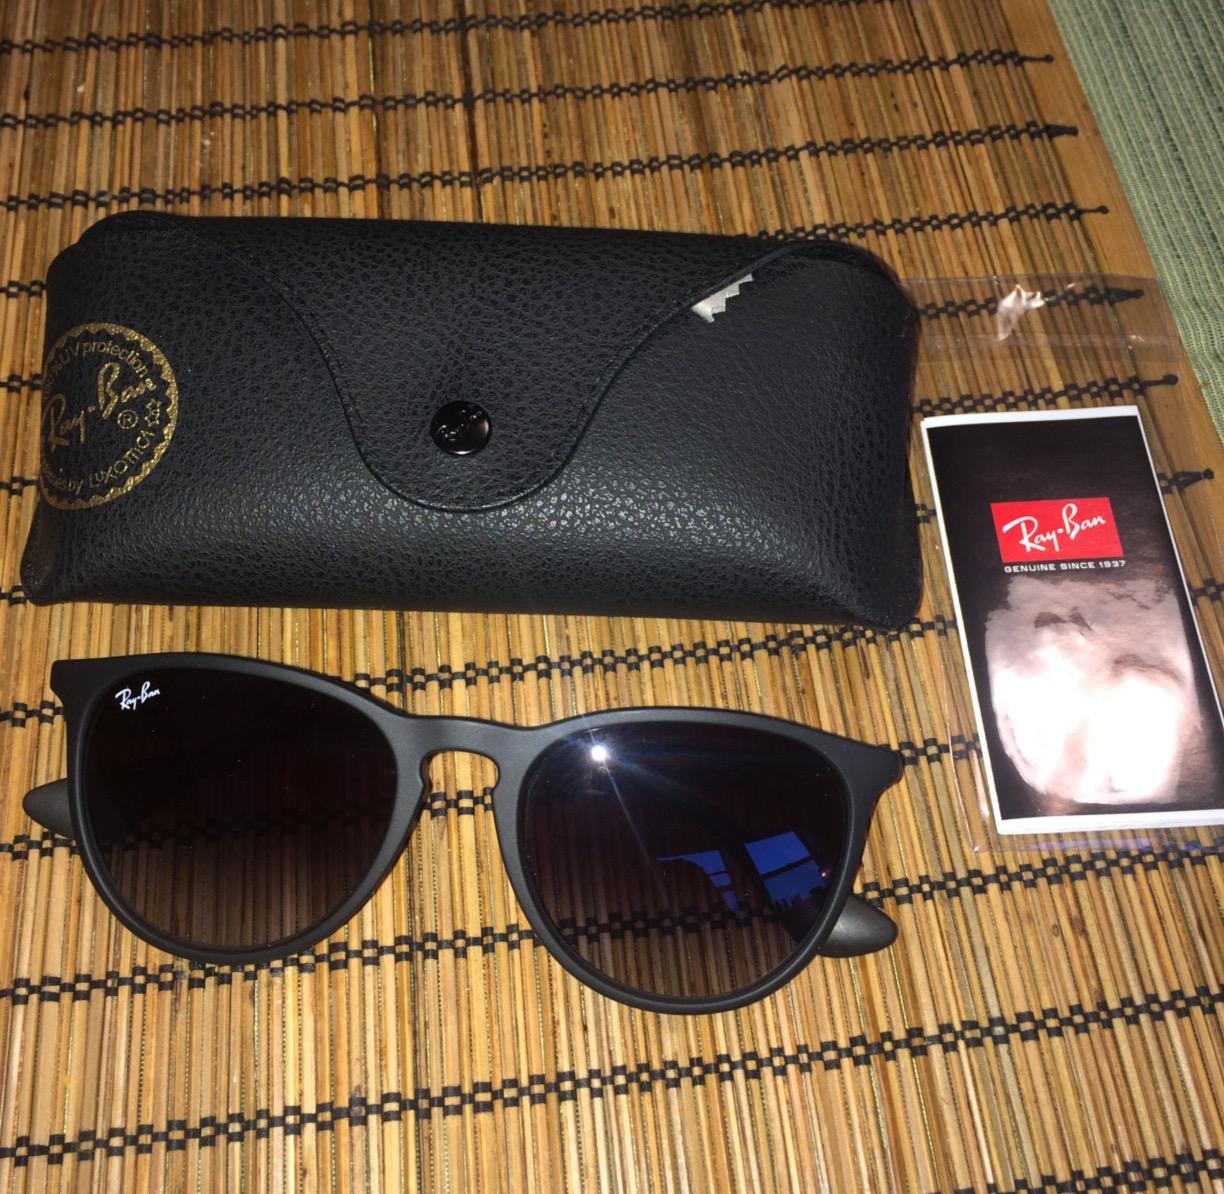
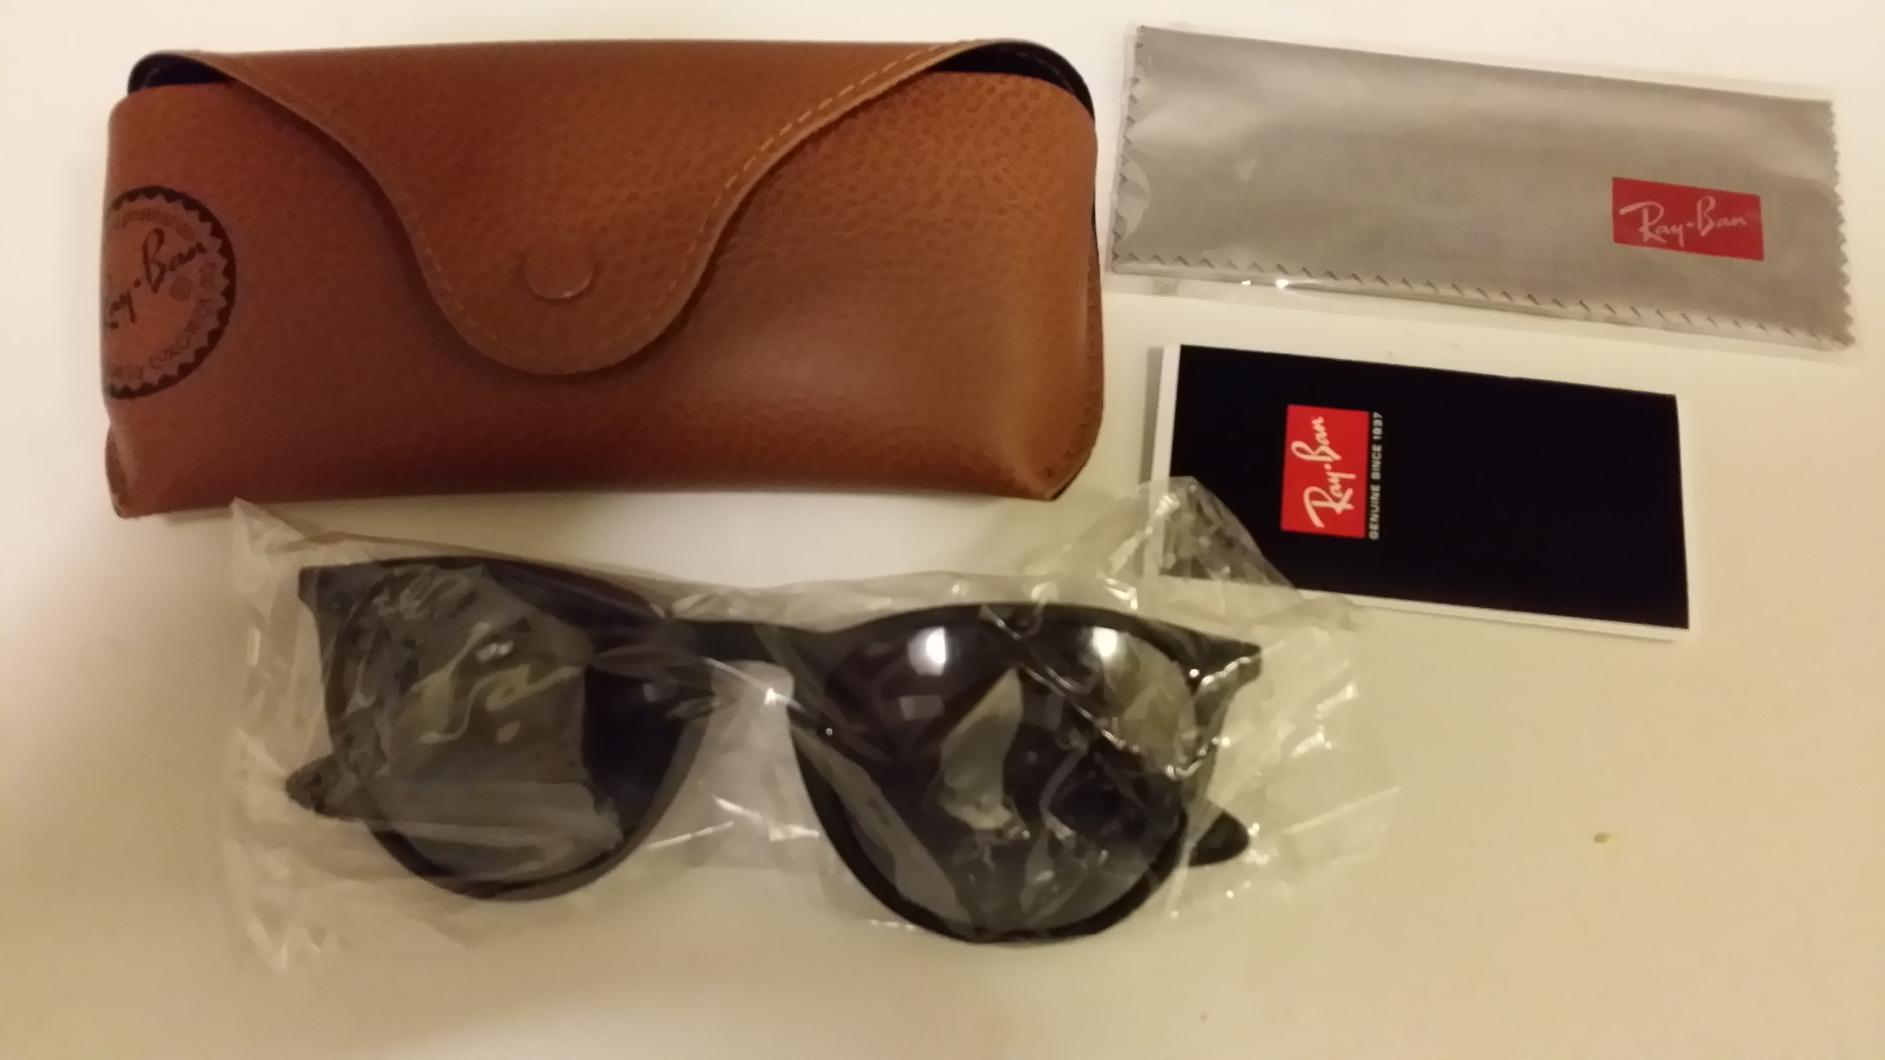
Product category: accessories_sunglasses
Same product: yes